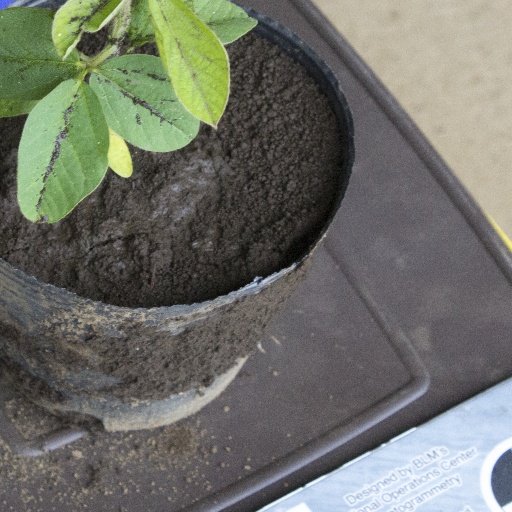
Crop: soybean